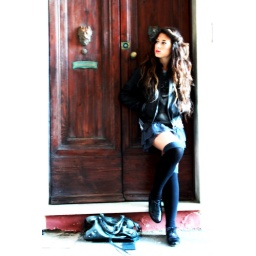
taken by rock girl